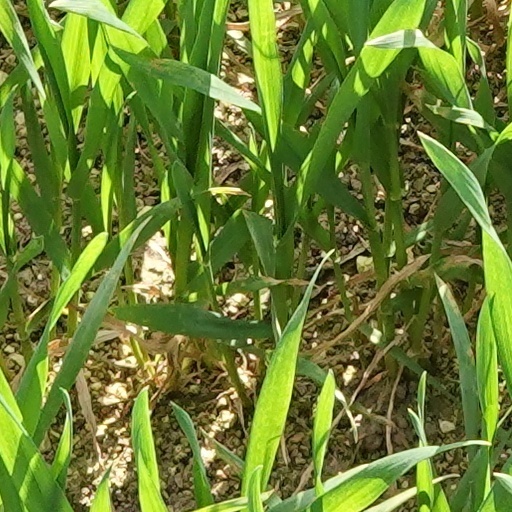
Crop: wheat